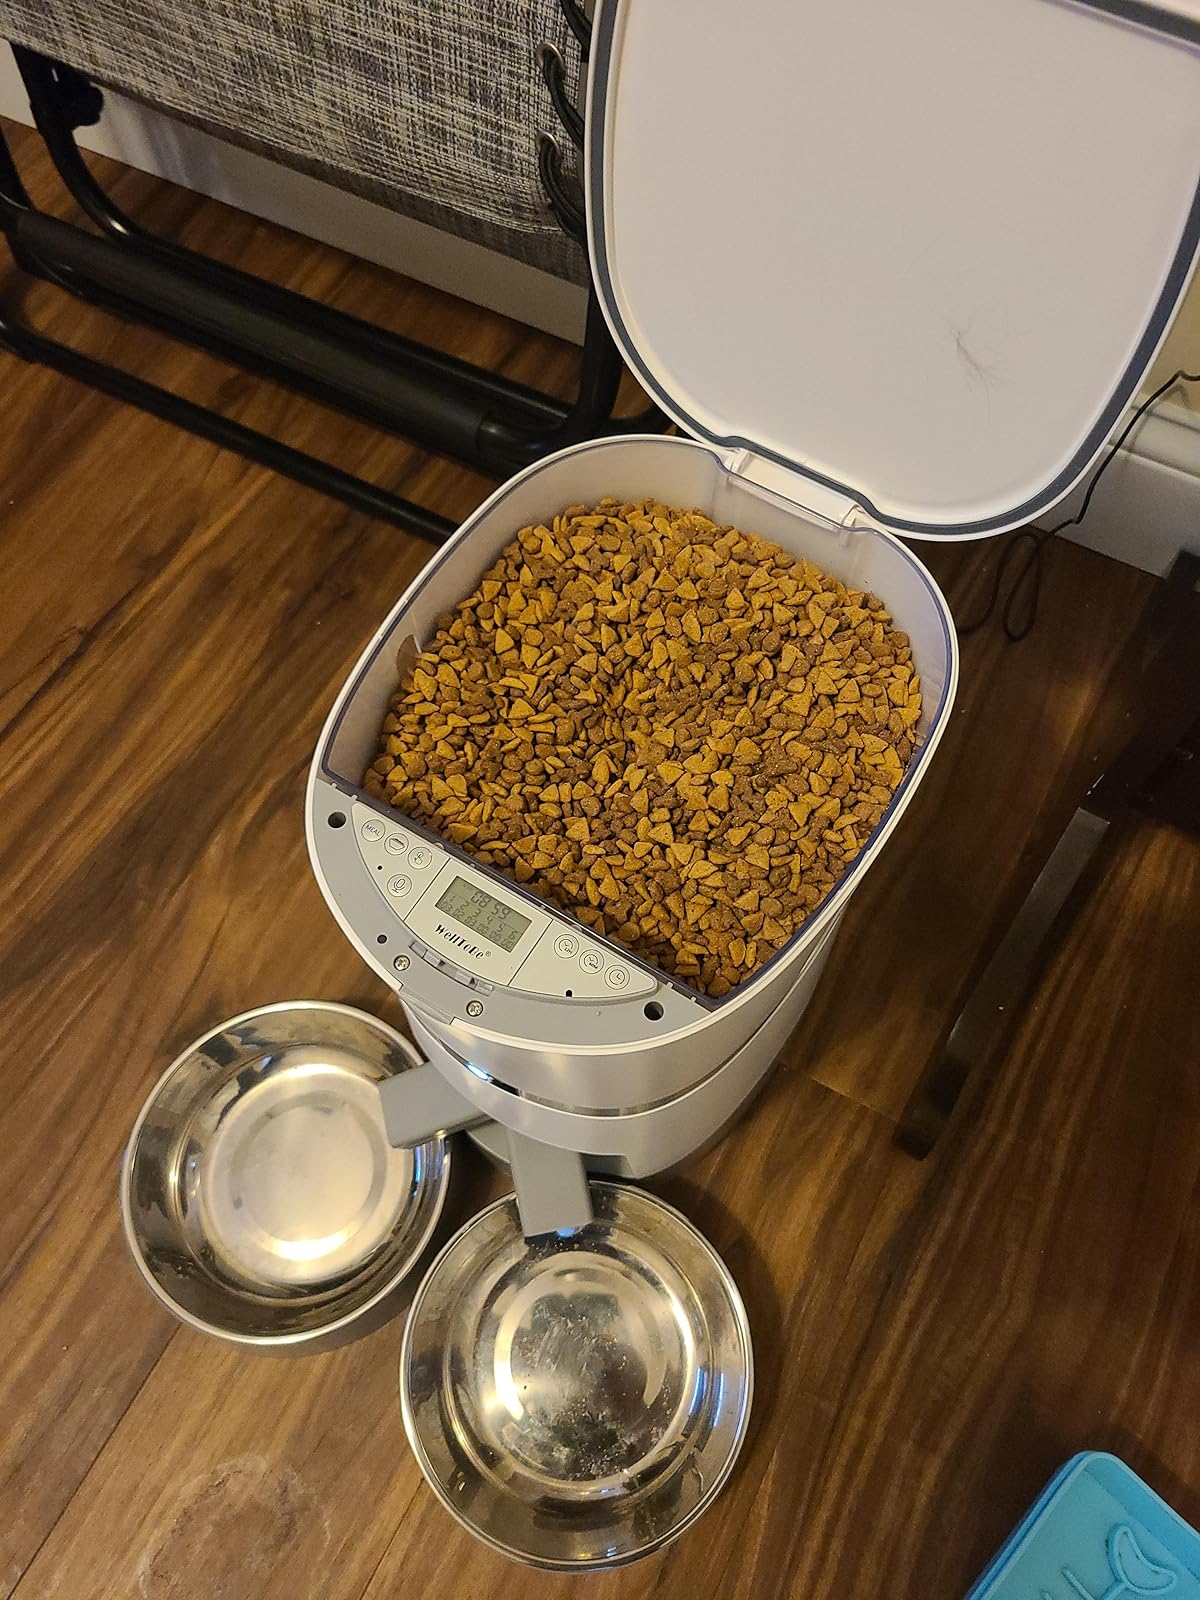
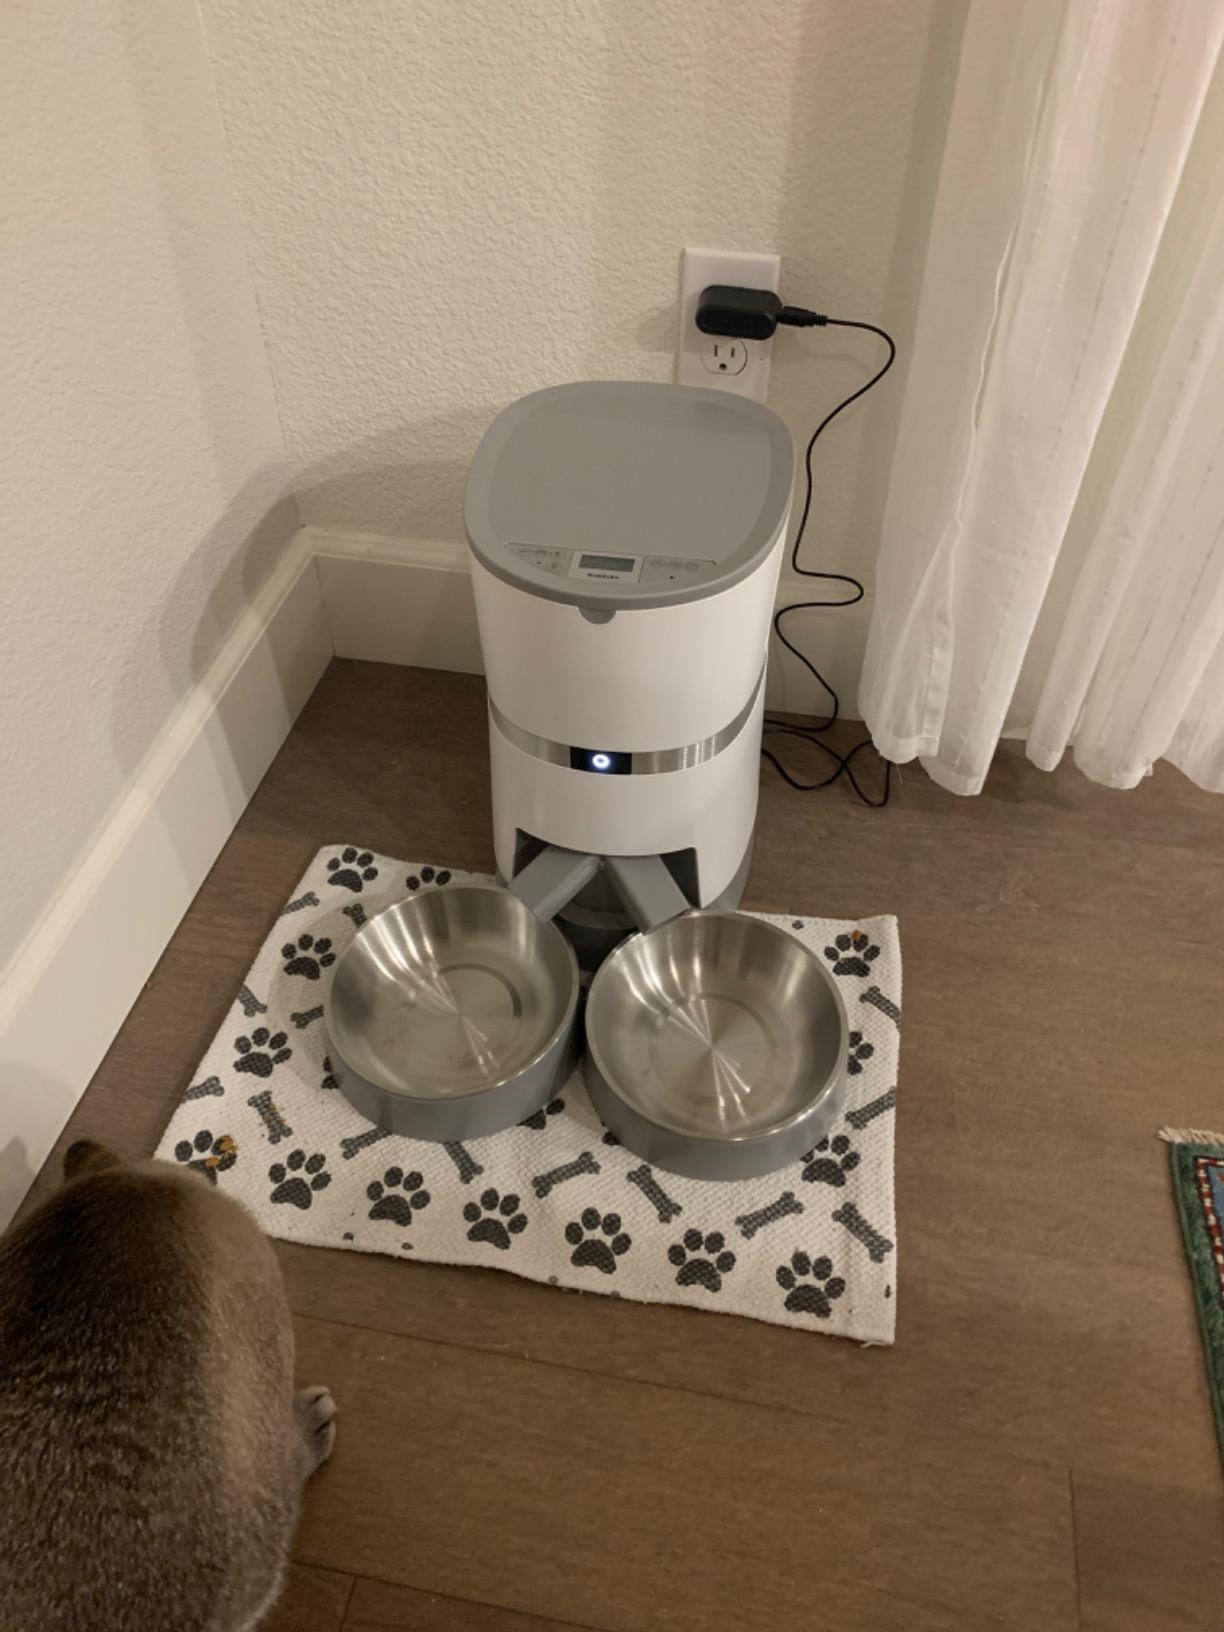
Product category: items_feeder
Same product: yes